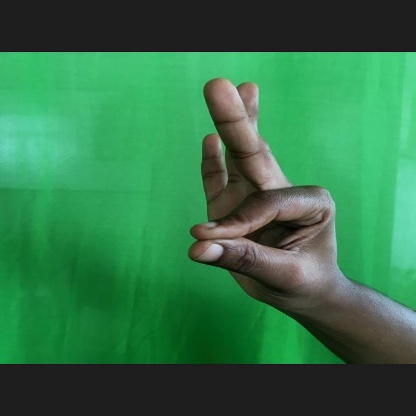
Mudra: Hamsasyam